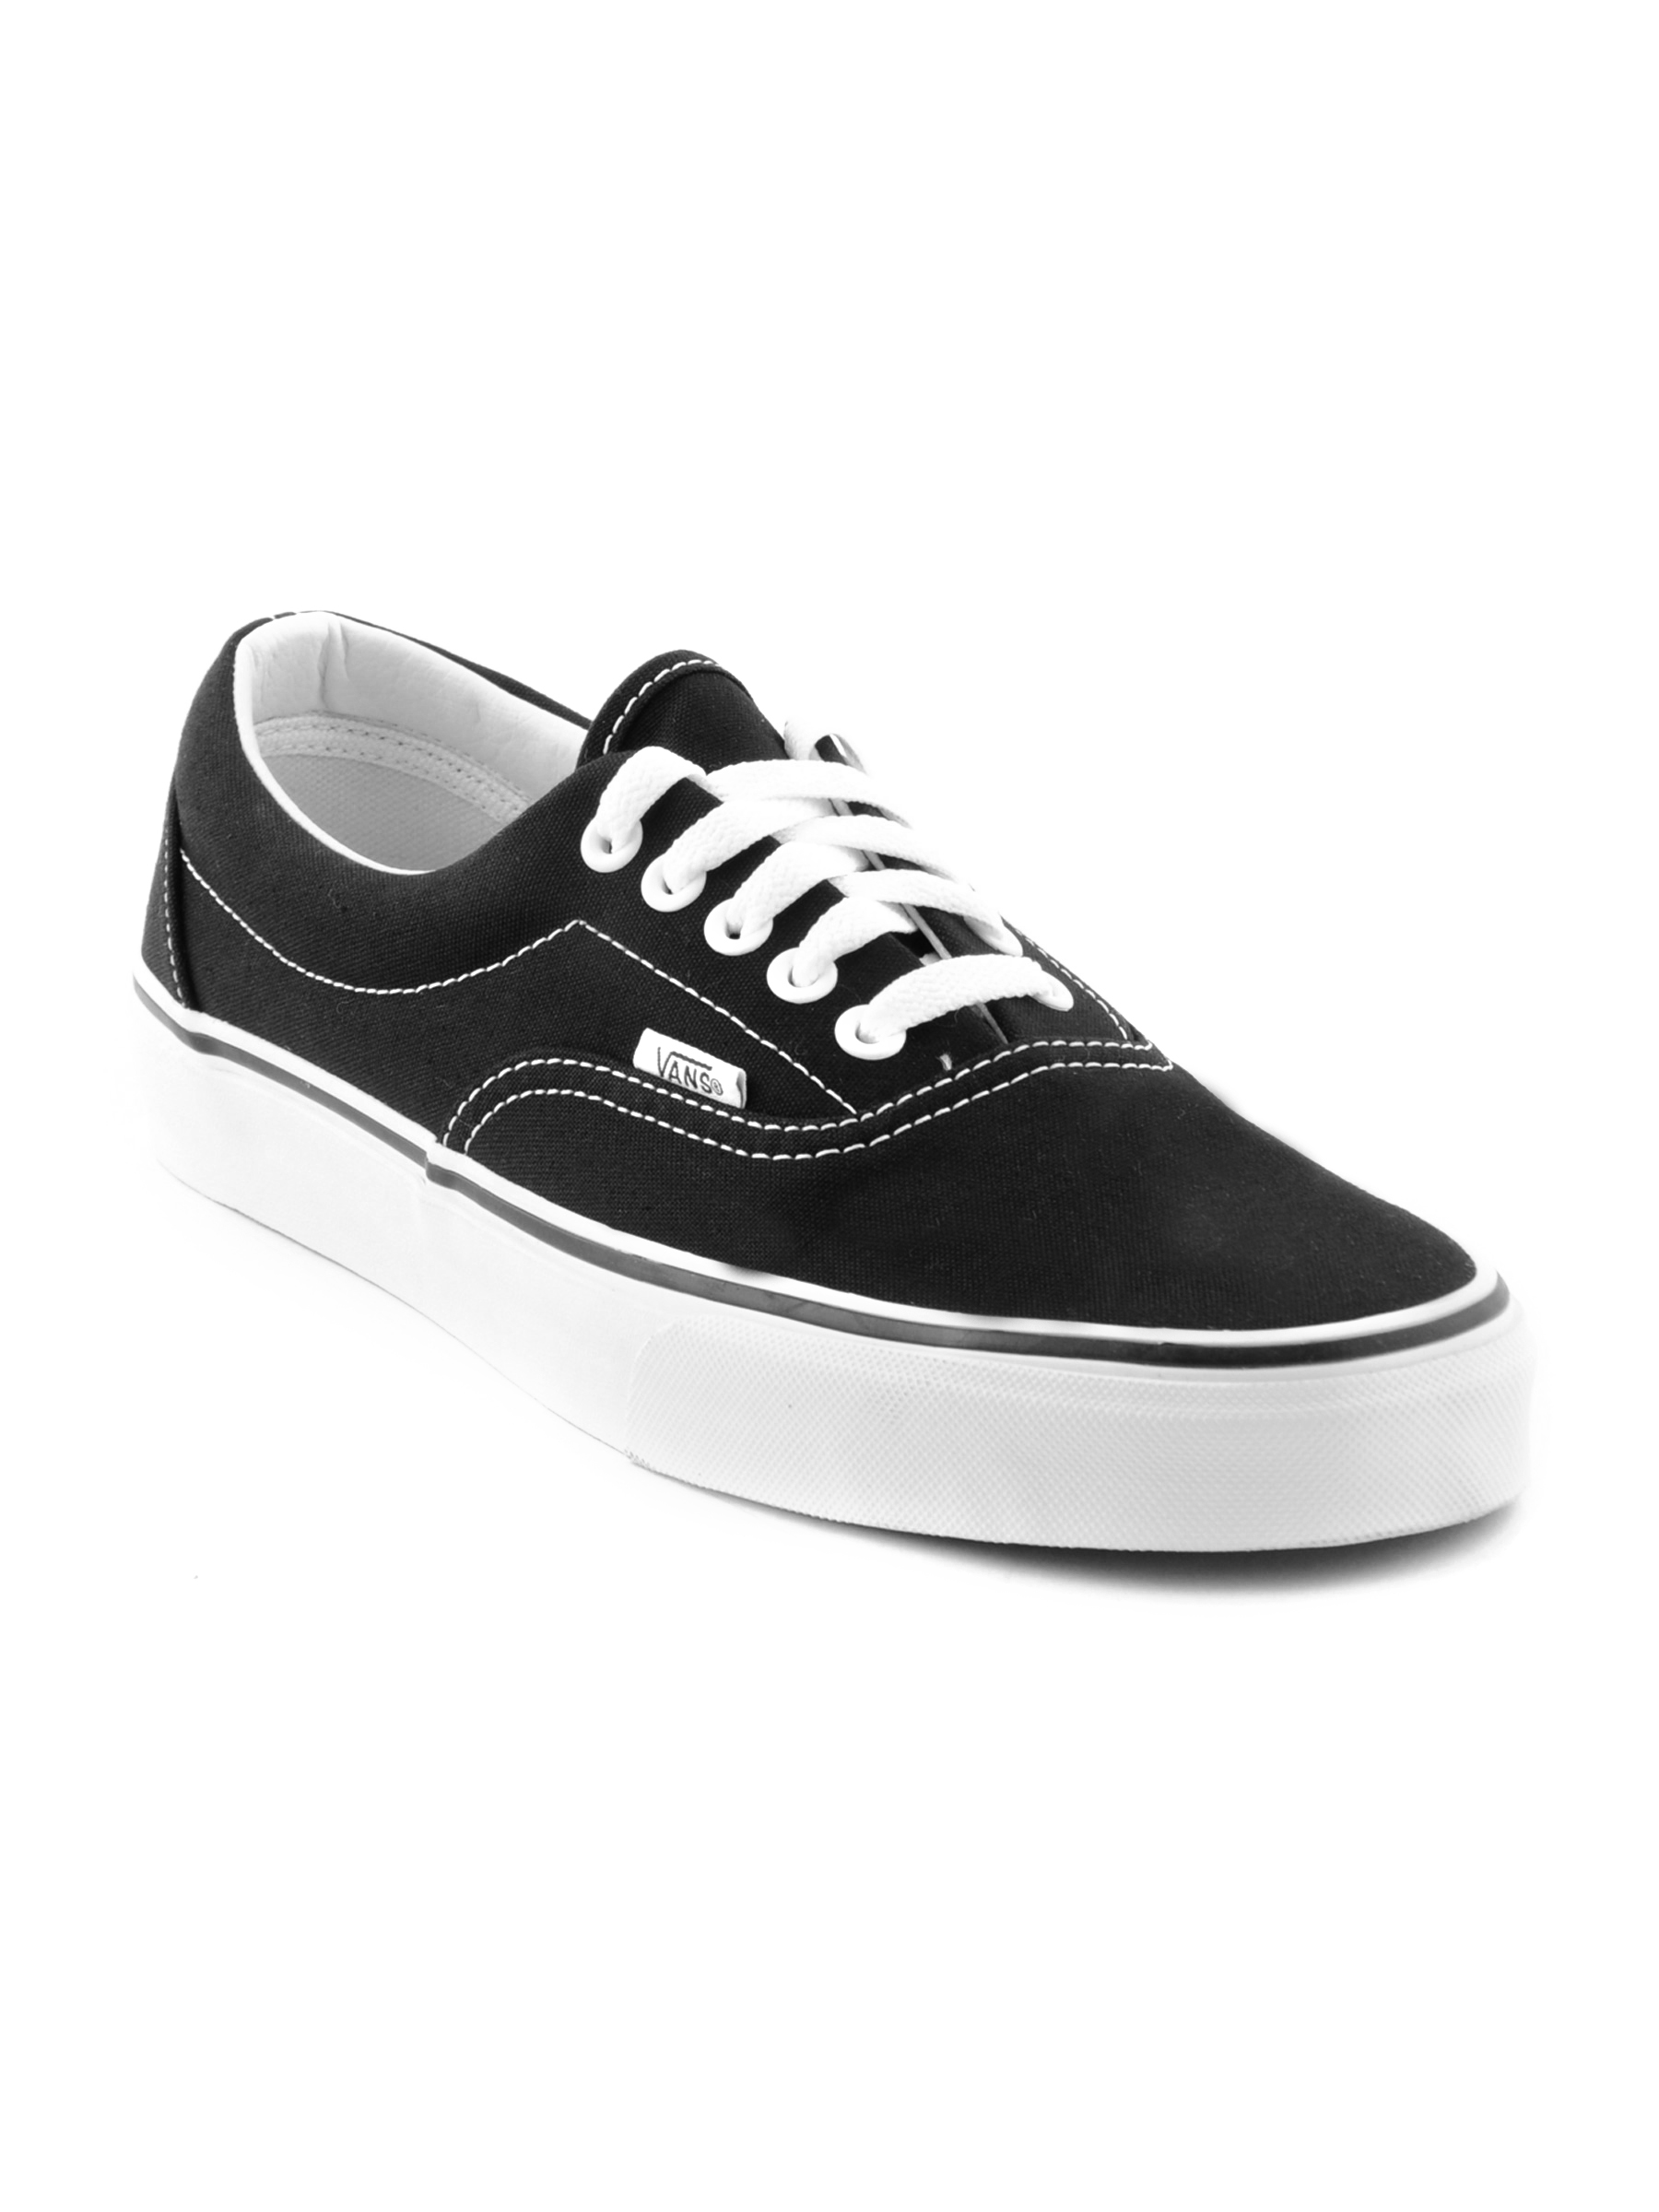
Vans Men Era Black Casual Shoes
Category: Footwear / Shoes / Casual Shoes
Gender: Men
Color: Black
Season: Spring 2012
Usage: Casual